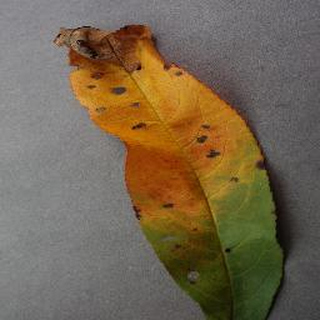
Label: peach_bacterial_spot